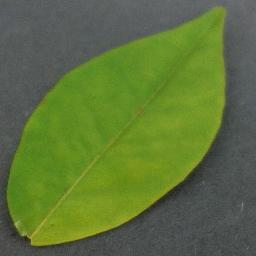
Label: Orange___Haunglongbing_(Citrus_greening)